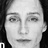
Emotion: neutral